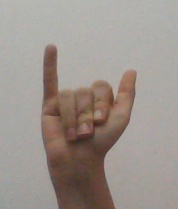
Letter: ya